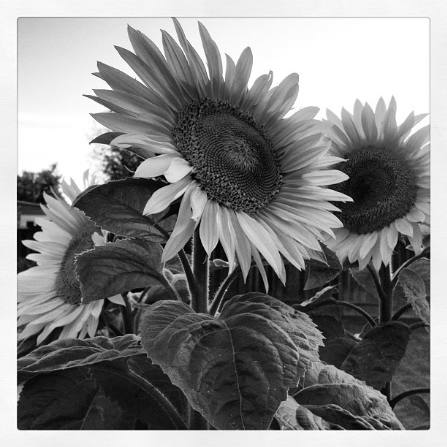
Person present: No